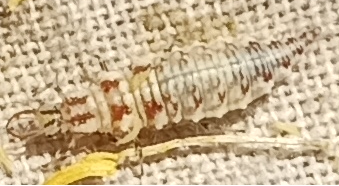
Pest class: predators